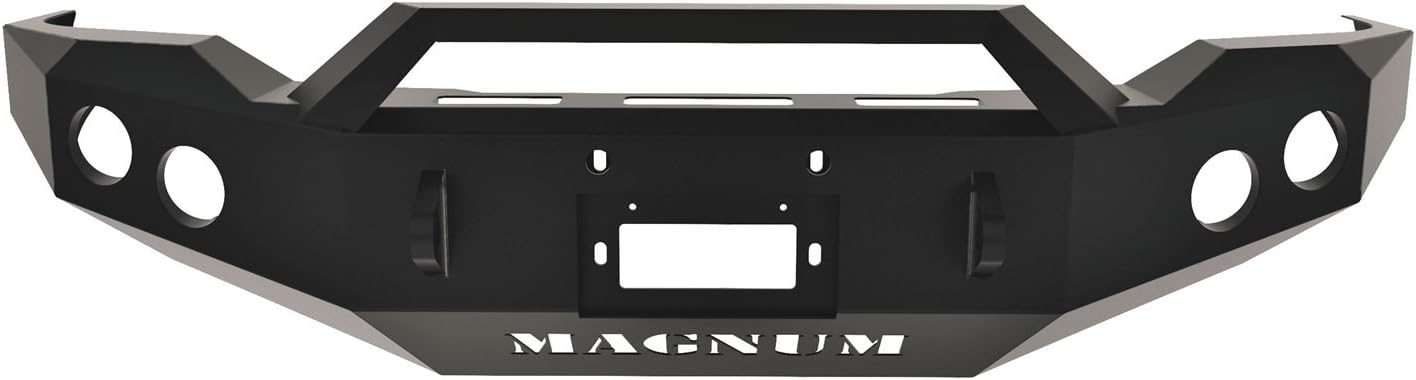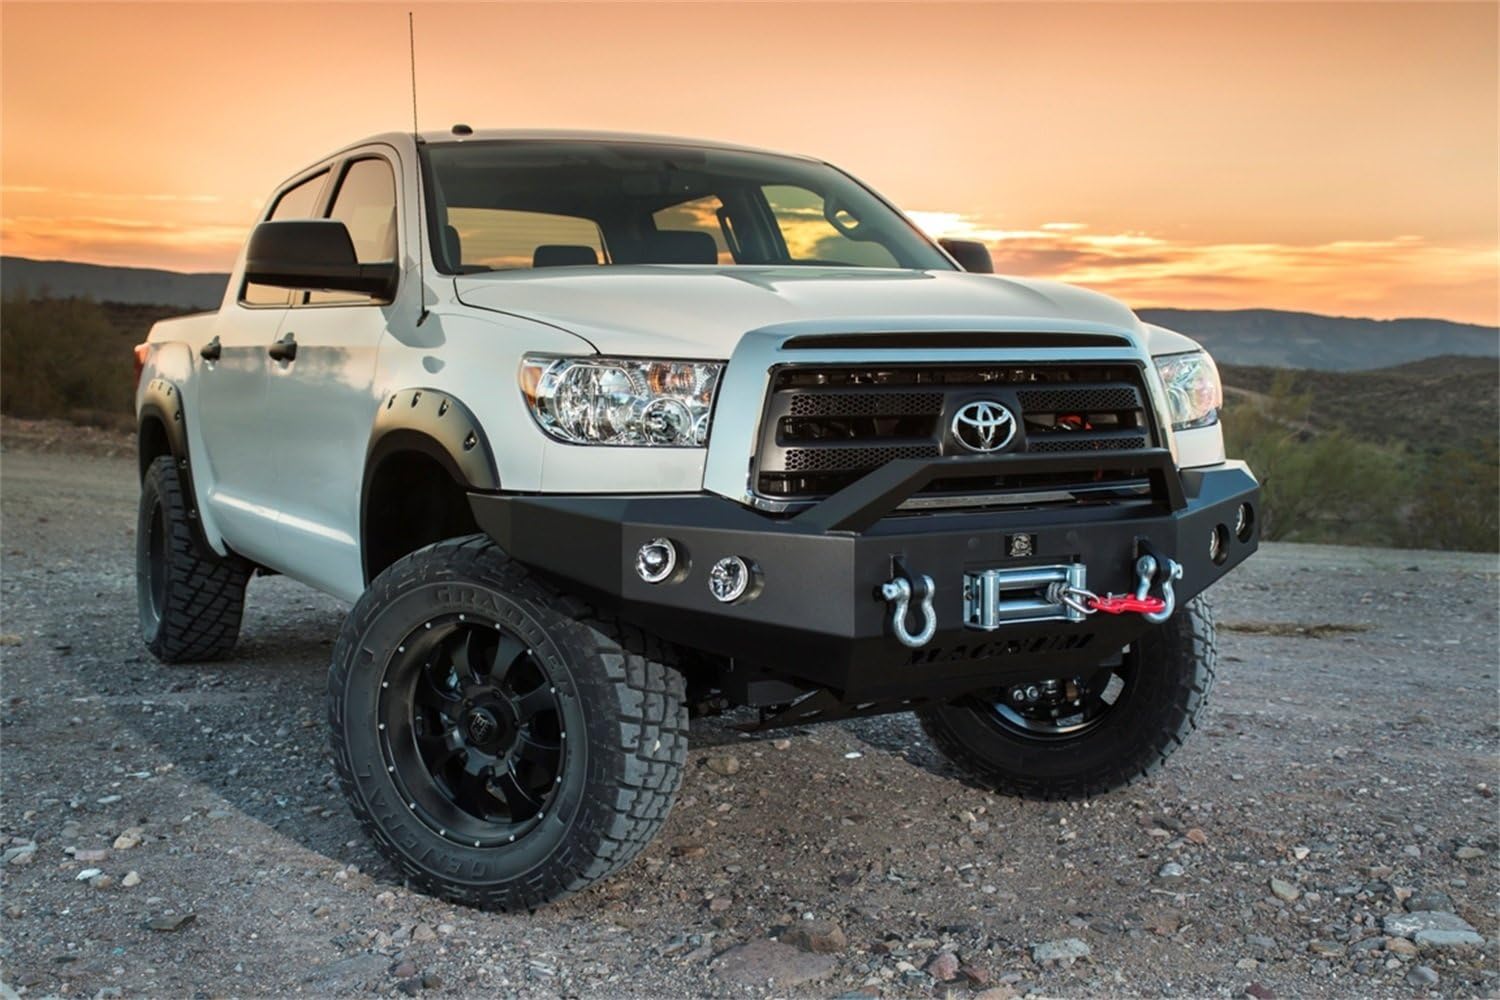
MAGNUM FBM42TYN-RT Bumper for Toyota Tundra (W/Rt-Series Light Bar Double 4" Round Light Holes Winch)
Category: Automotive
Magnum Bumpers will blow you away with their heavy duty construction and stylish good looks. Made with the off-road enthusiast in mind, Magnum Bumpers offer functionality, smart design, and they look great too. ICI offers winch and non-winch style front bumpers, and a variety of rear replacement bumpers. Magnum Front Bumpers are available in four different styles: Standard Bumper (no light bar), RT-Series Bumper (patent pending), Pre-Runner Bumper, or Grille Guard Bumper. Magnum Rear Bumpers are compatible with factory back-up sensors, receiver hitch and exhaust, and come with a license plate light. ICI is one of the only companies to offer rear replacement bumpers that are compatible with back-up and parking sensors. Complete your off-road set-up with a Magnum Bumper Skid Plate and Winch Mount.
Features: Made From Premium Heavy Duty Carbon Steel And Three Stage Coating Process with Matt Black Powder Coat Finish | Optional Accessories: RT-Series Light Bar, Grille Guard, Pre-Runner Style Light Bar, Skid Plate, Winch Mount | Made in the USA